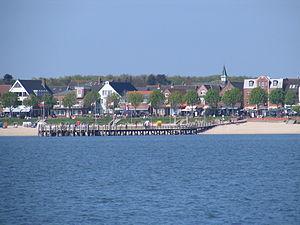
Wyk auf Föhr est une commune d'Allemagne, située dans le land du Schleswig-Holstein et l'arrondissement de Frise-du-Nord. Elle se situe sur l'île de Föhr.